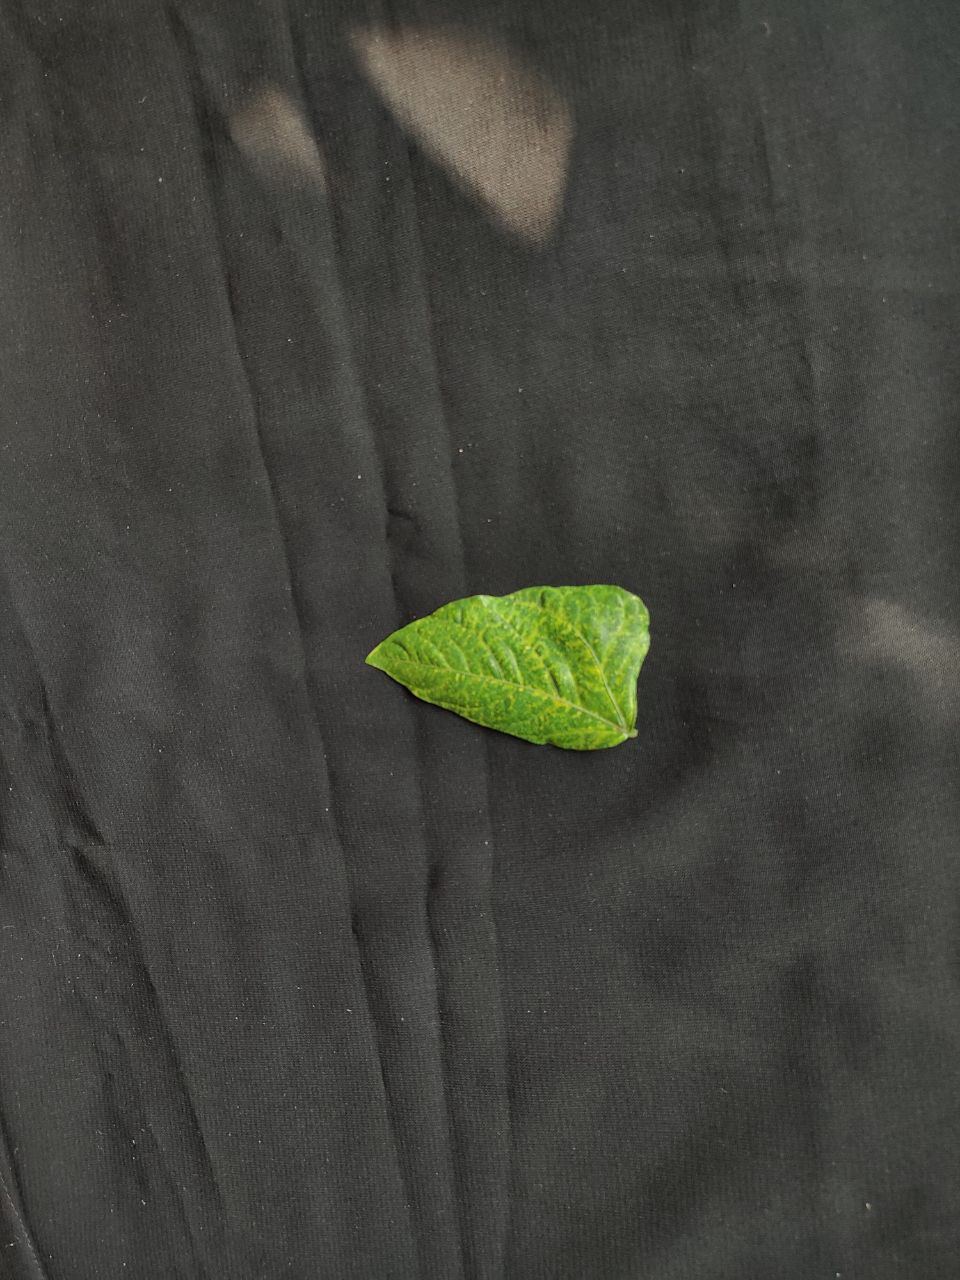
Crop: cowpea
Leaf condition: Mosaic Virus